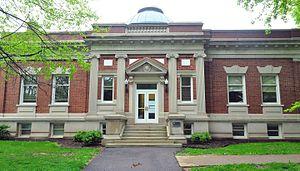
Hanover est une municipalité américaine située dans le comté de Jefferson en Indiana. Lors du recensement de 2010, sa population est de 3 546 habitants.